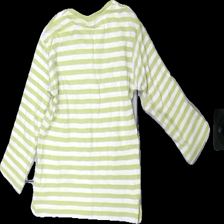
View: back
Type: Top
Category: Children
Brand: Lindex
Colors: Green, White
Material: 100% Cotton
Pattern: Striped
Cut: Regular, C-collar
Size: 104
Price range: 50-100
Recommended usage: Reuse
Description: Top with white and green stripes